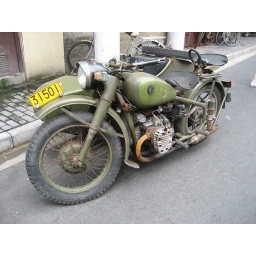
Found this bike on the street in Shanghai. My kind of machine.